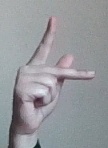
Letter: dha